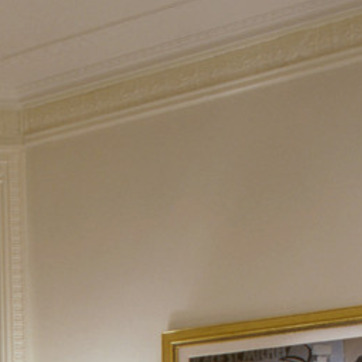
Material: painted